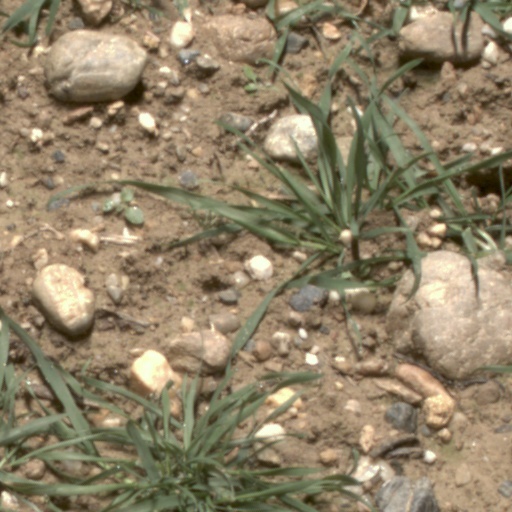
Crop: wheat